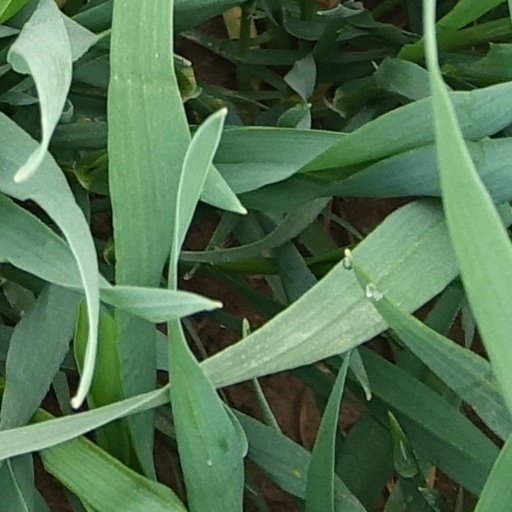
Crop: wheat